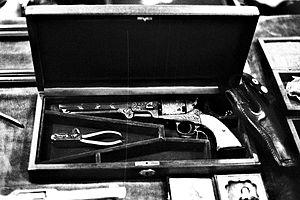
L’Ouest américain, aussi appelé Far-West ou Far West, est une région située à l'ouest des États-Unis. Sa définition a évolué avec le temps, puisque la population de l'époque moderne a colonisé les terres intérieures en se dirigeant vers l'océan Pacifique. Cette colonisation est appelée la conquête de l'Ouest. Le Far West est une région où se développe une société originale, où se croisent des individus d'origines et d'horizon très différents. L'Amérique mythique des montagnes Rocheuses, où s'affrontent les tribus amérindiennes et les pionniers venus fonder les États-Unis est à jamais symbolisée, dans la mémoire des peuples, par des déserts rouges à perte de vue et des montagnes sculptées par l'érosion.